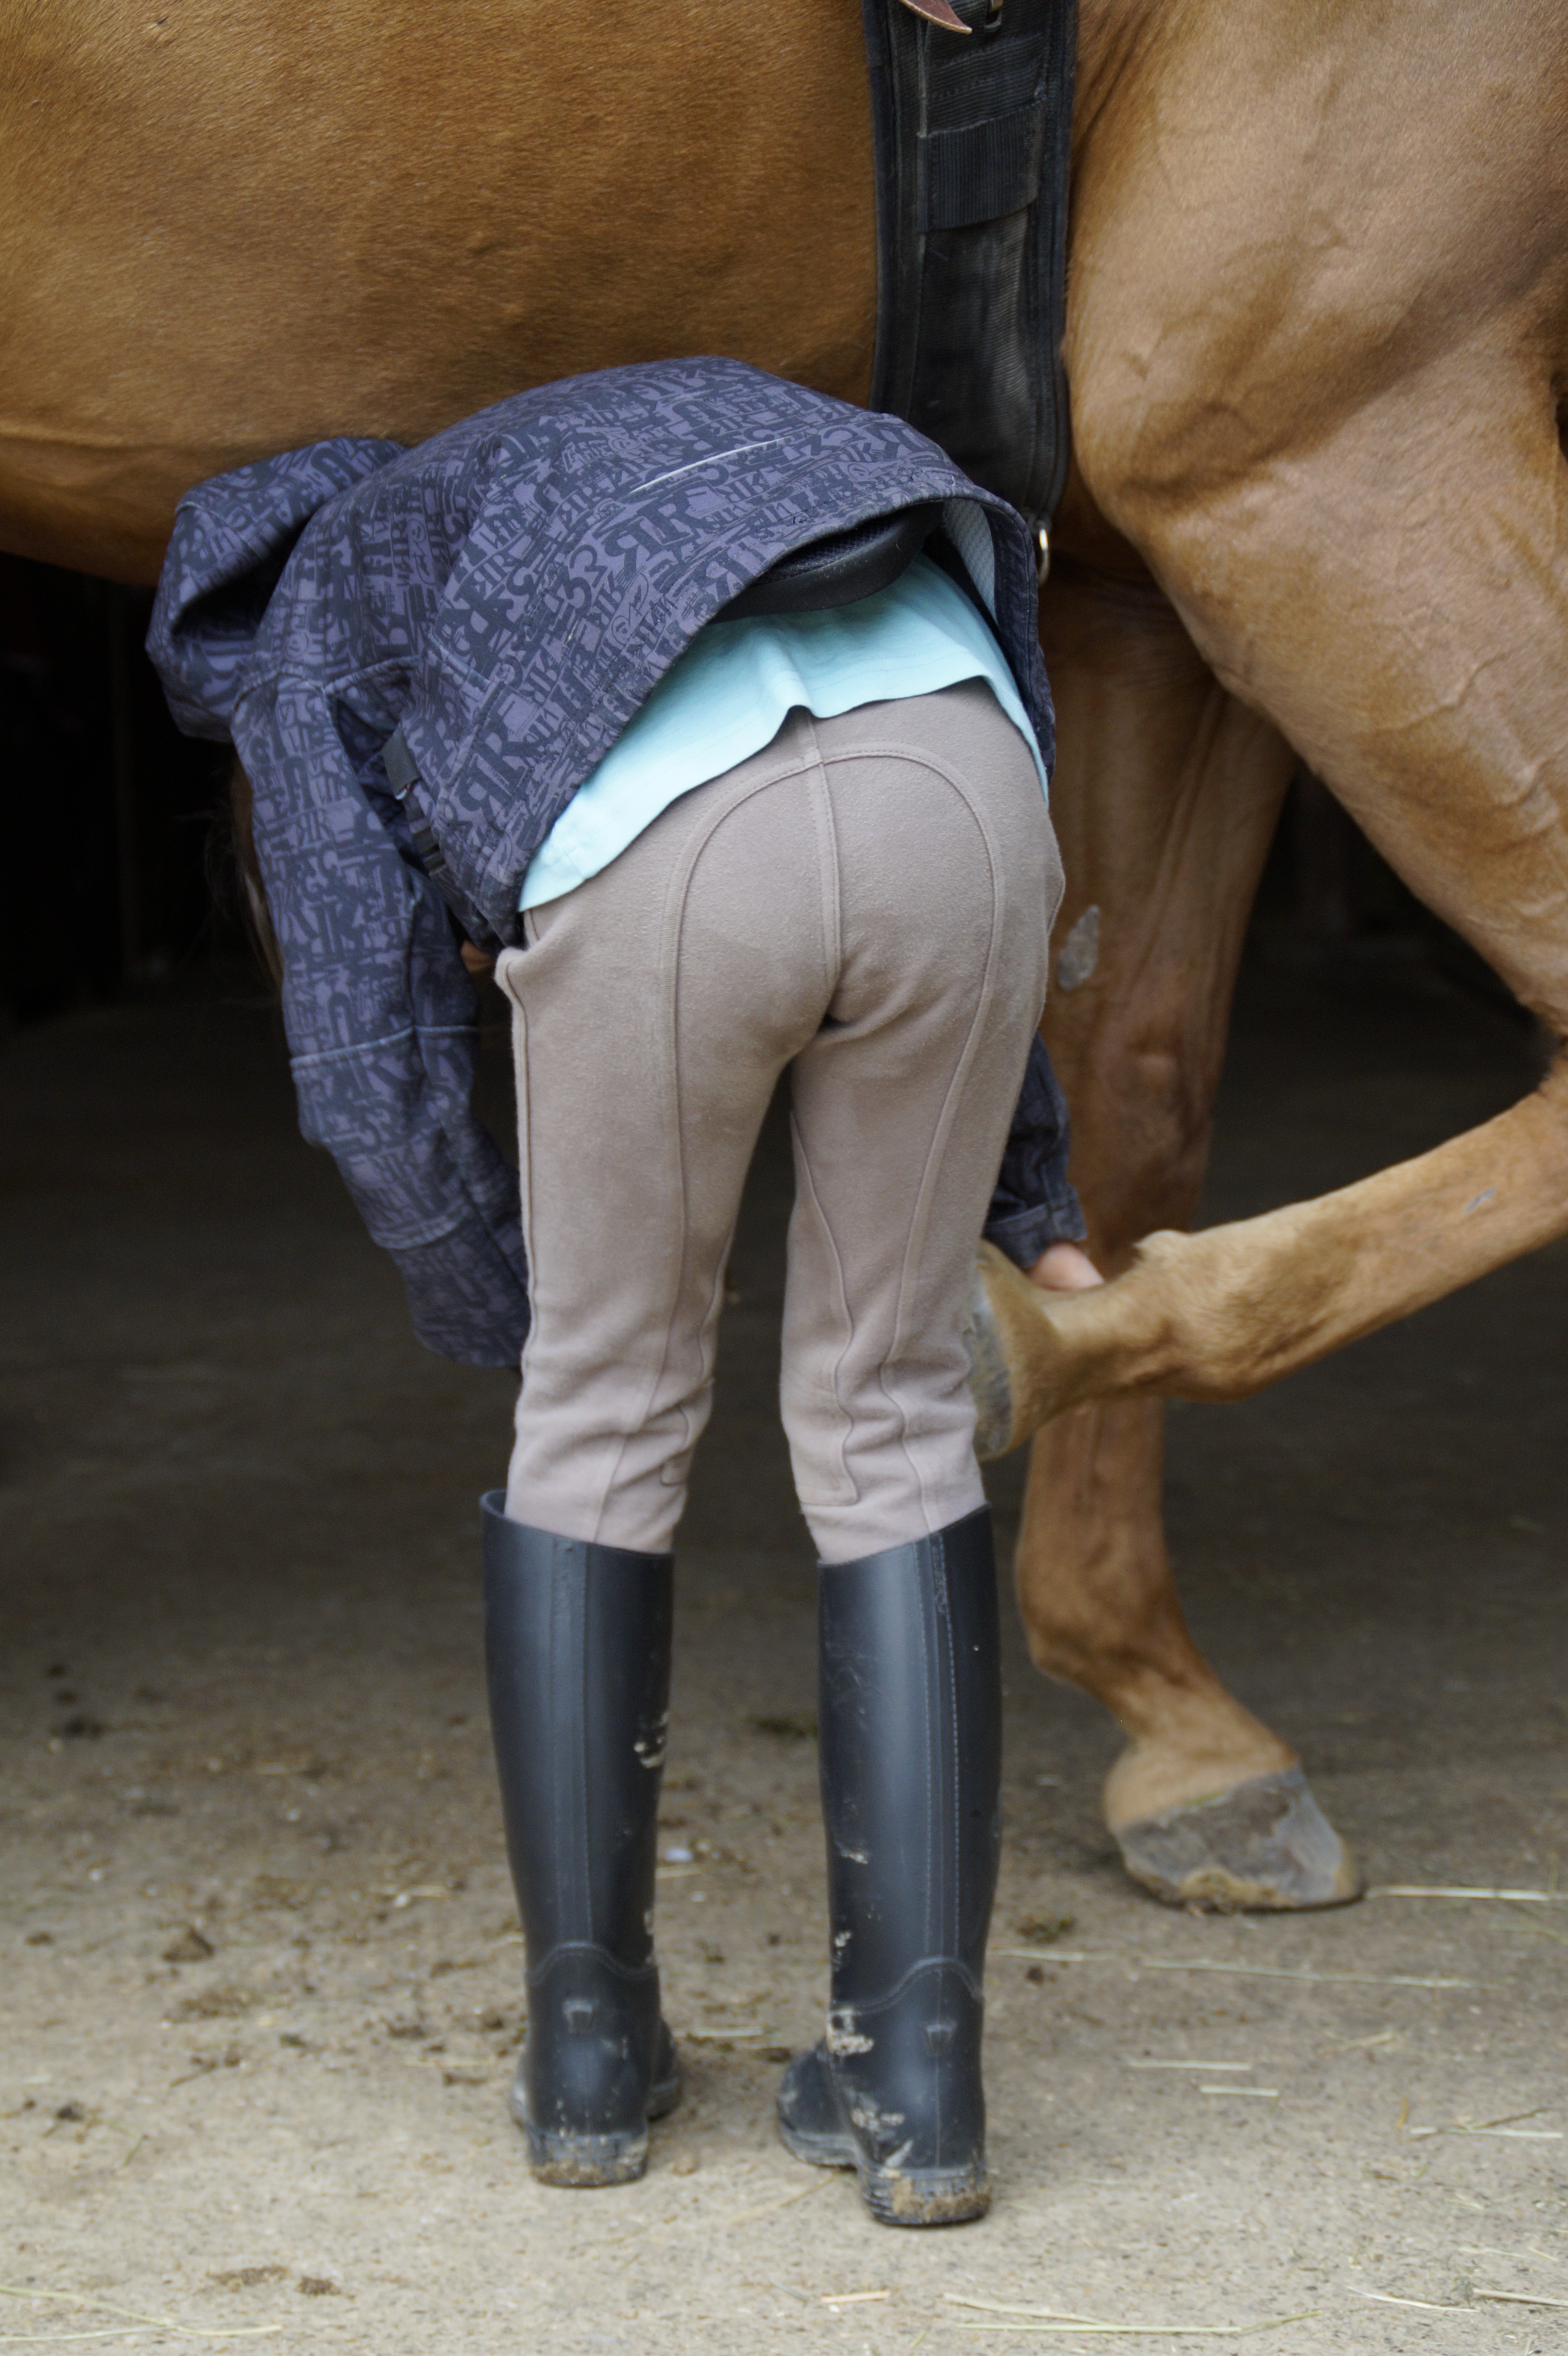
leg, horse, care, clothing, human body, stall, footwear, reiter, reiterhof, huf, horse hoof, hoof care, horse care, hoof gouge